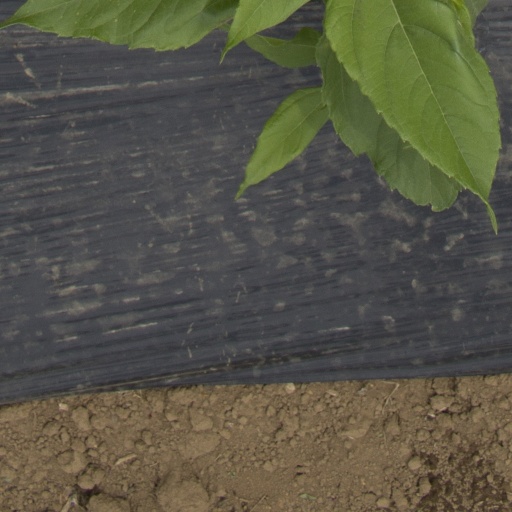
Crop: Jerusalem artichoke